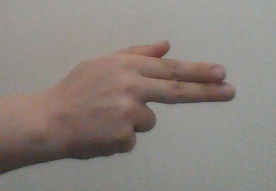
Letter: ghain